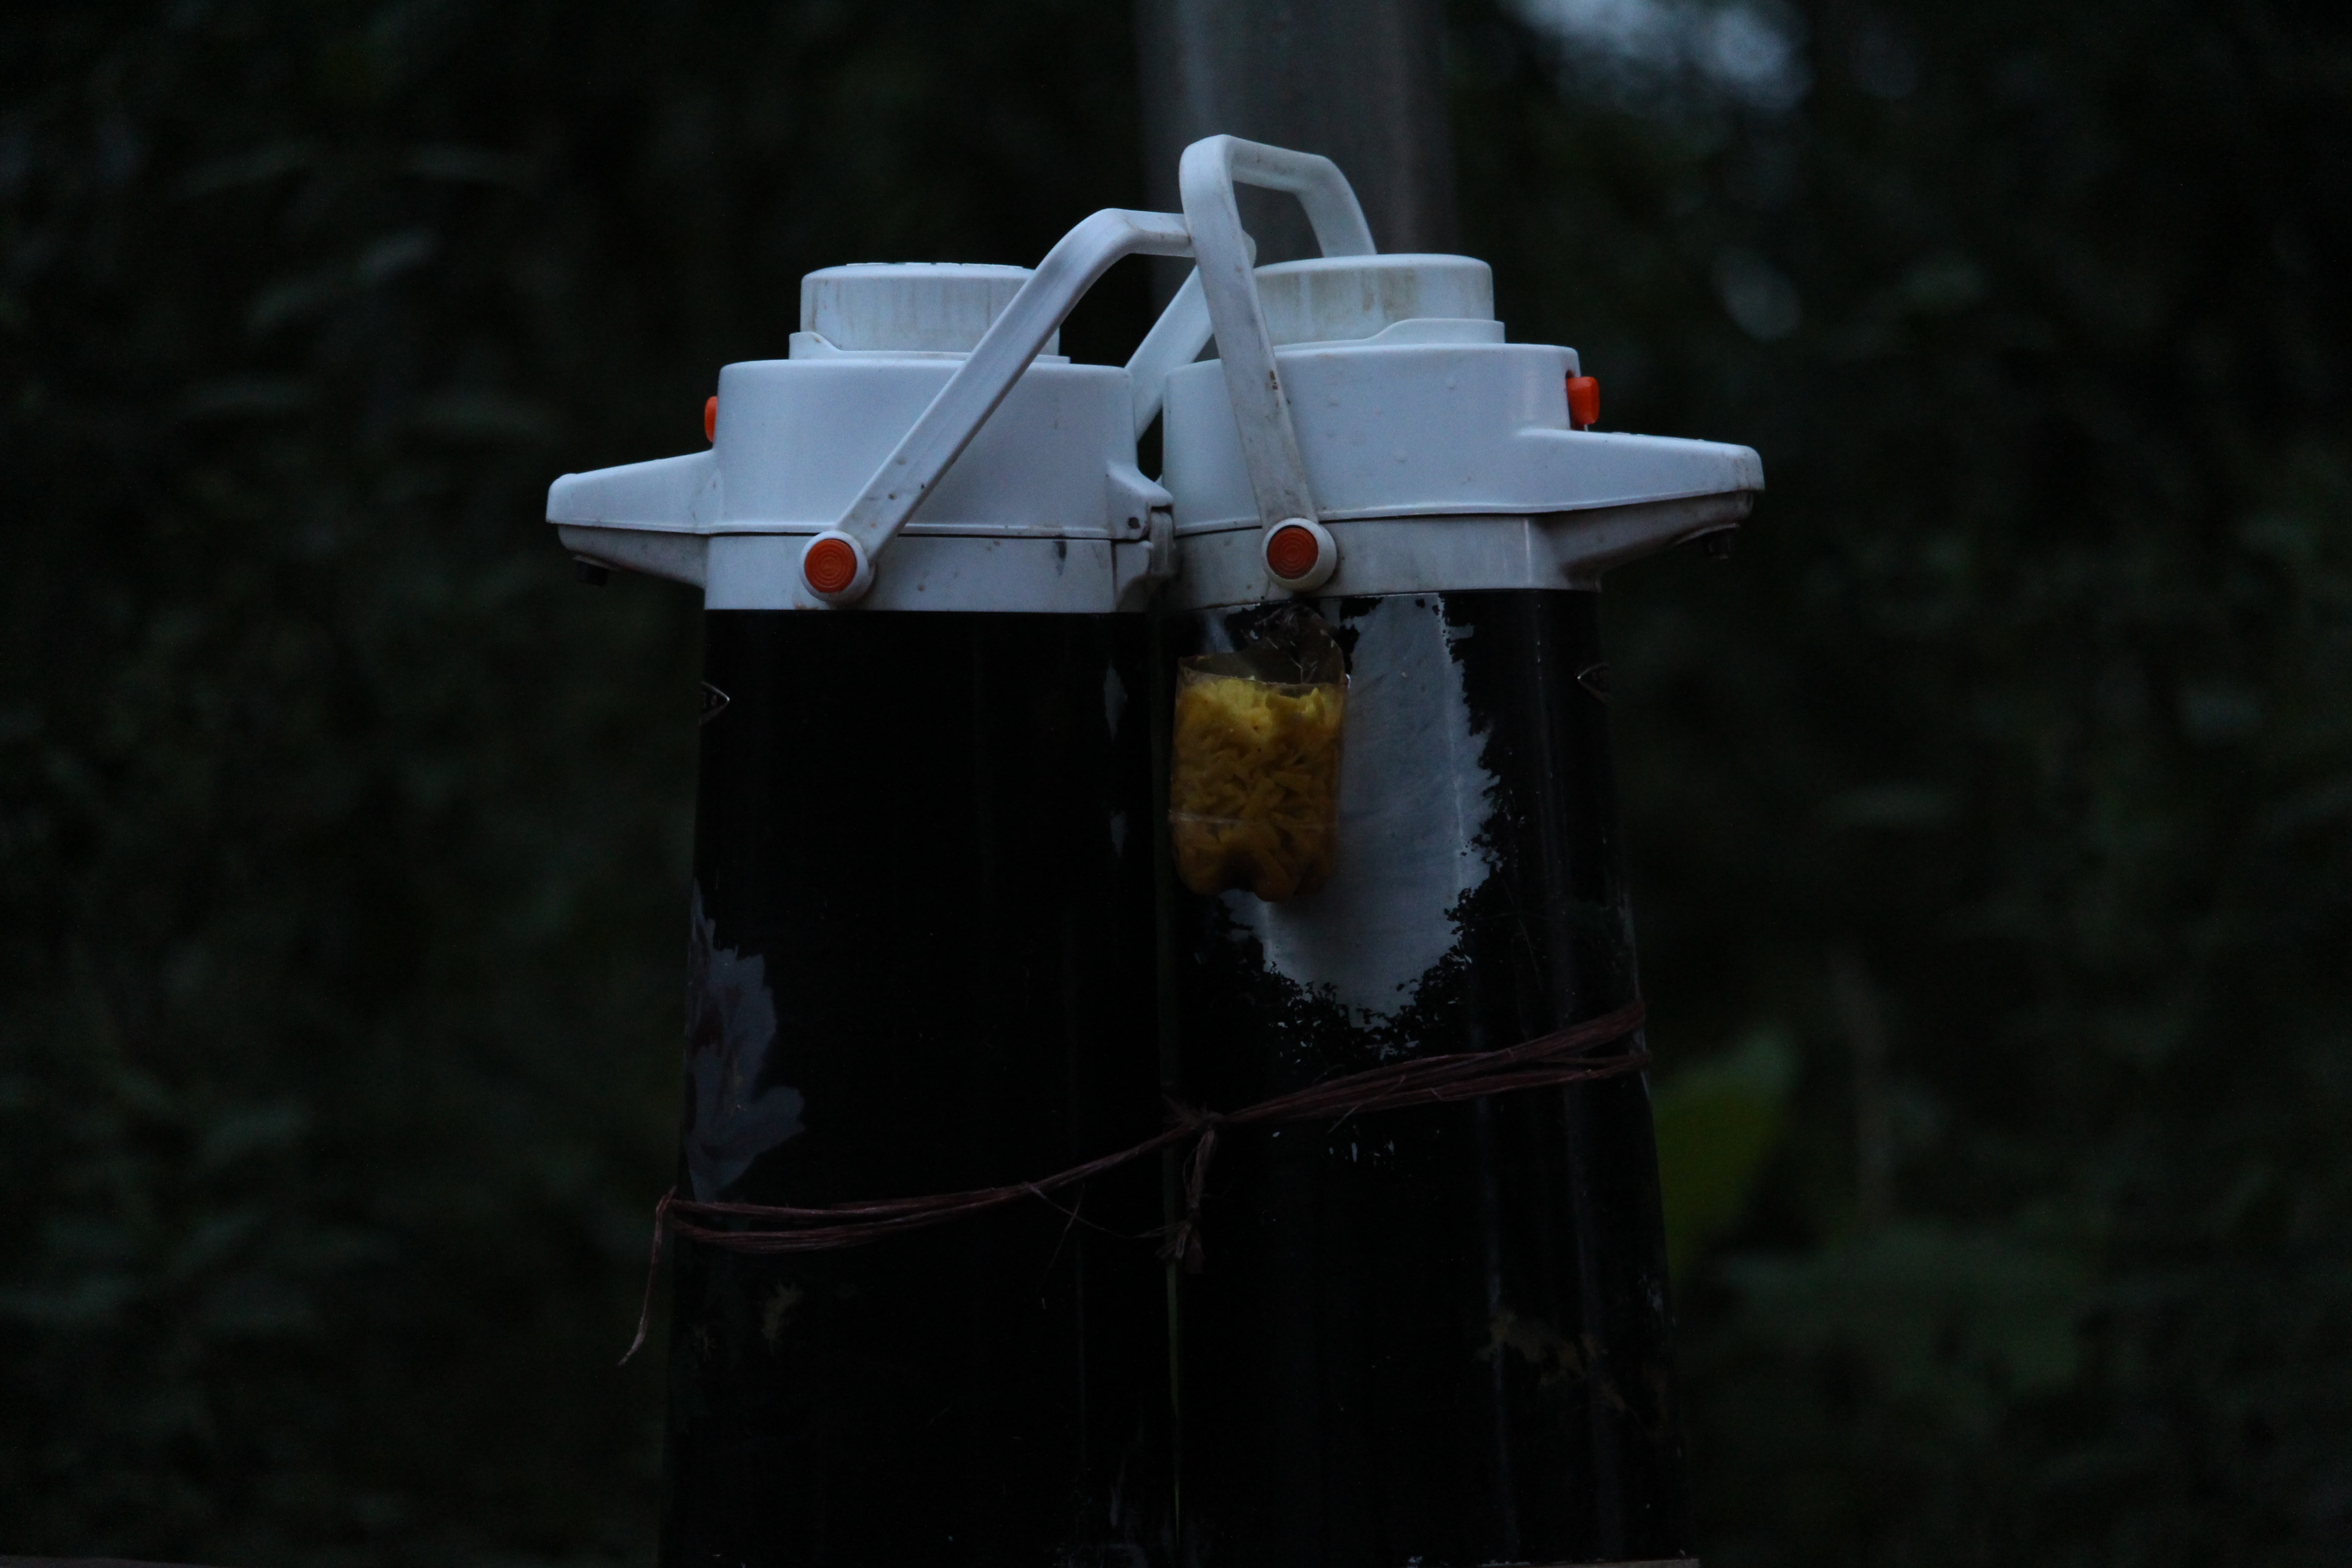
light, vehicle, darkness, lighting, screenshot